List of accidents and incidents involving the DC-3 in 1969

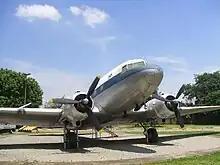
A C-47 of VASP

Military versions of the DC-3 were known as C-47 Skytrain, C-48, C-49, C-50, C-51, C-52, C-53 Skytrooper, C-68, C-84, C-117 Super Dakota and YC-129 by the United States Army Air Forces and as the R4D by the United States Navy. In Royal Air Force (and other British Commonwealth air forces') service, these aircraft were known as Dakotas.